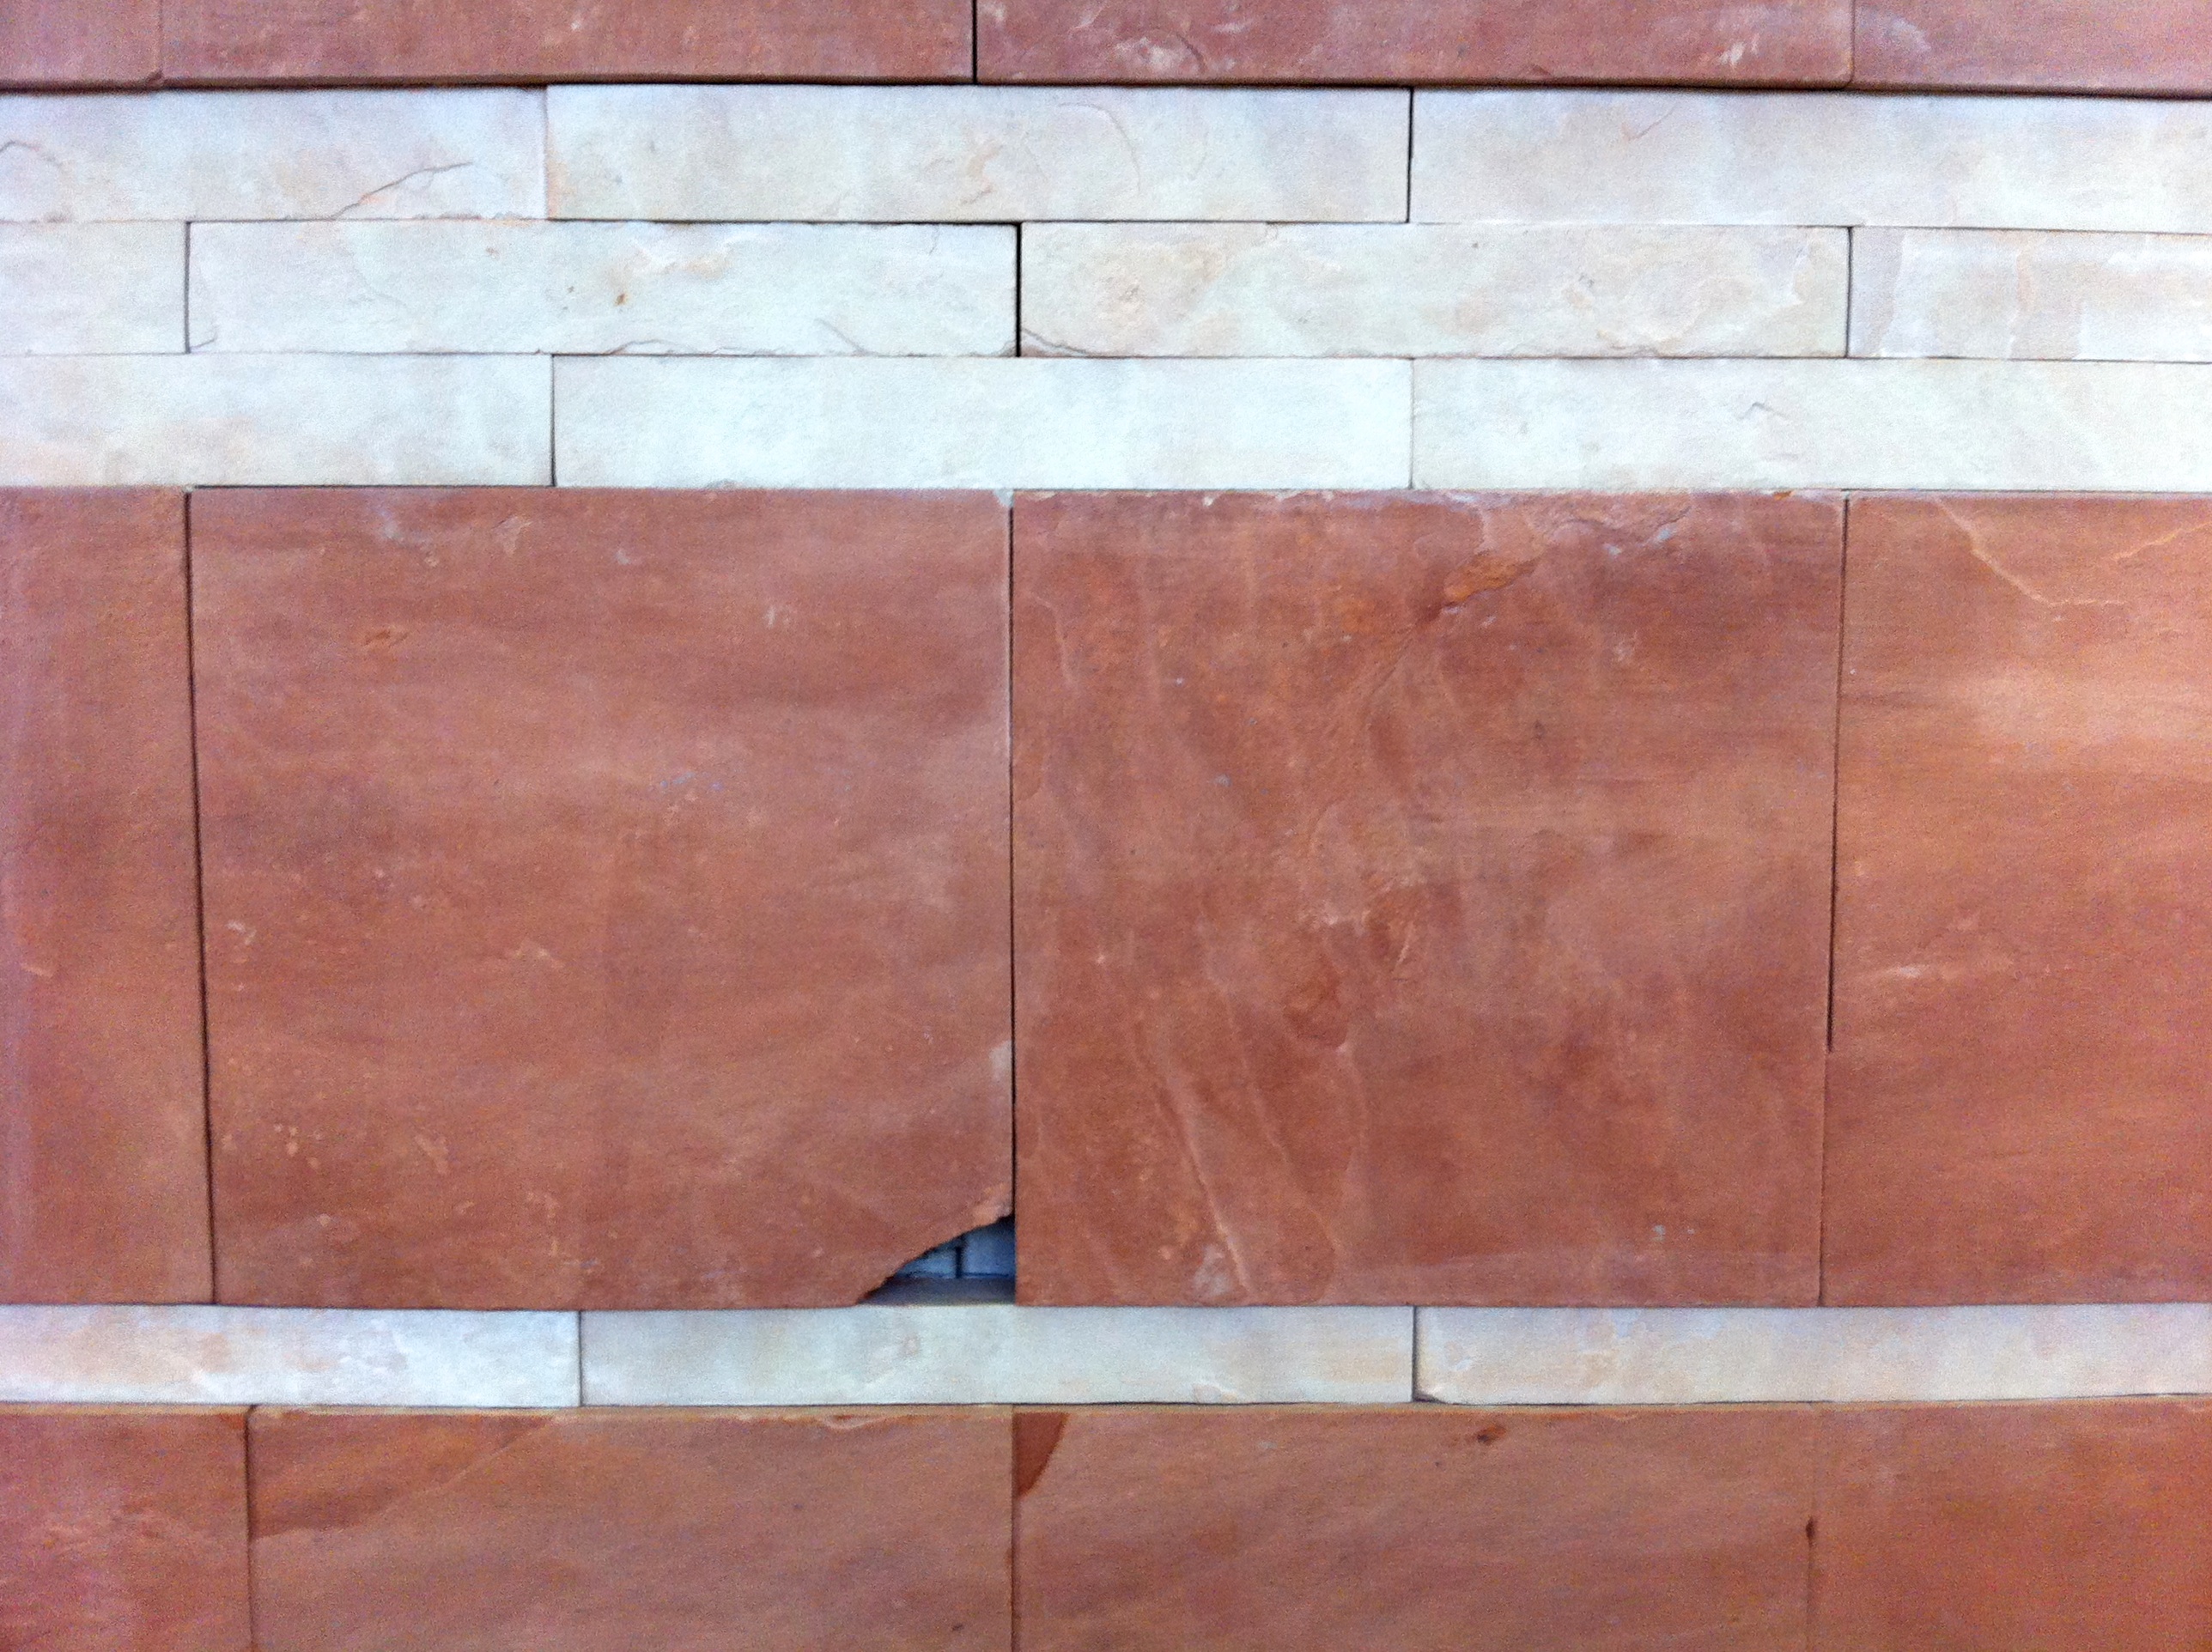
wood, floor, wall, tile, brick, material, hardwood, brickwork, flooring, wood flooring, laminate flooring, wood stain